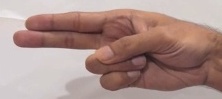
ASL sign: H